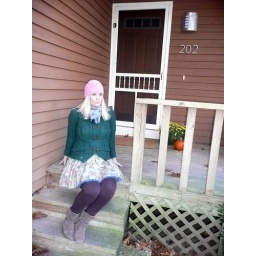
pink hat grey scarf green cardigan botanical beauty dress in olive brown leggings brown booties